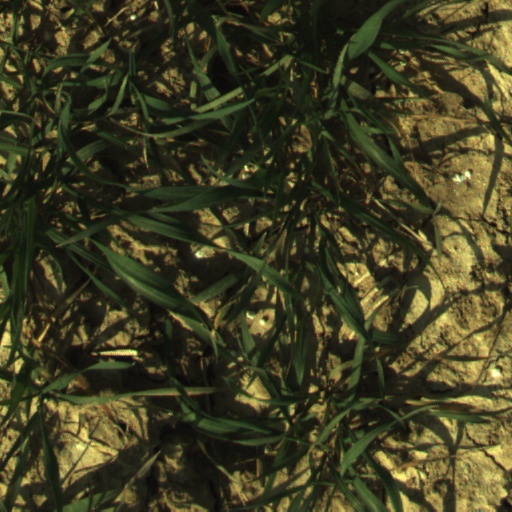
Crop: wheat